Thomas Killigrew

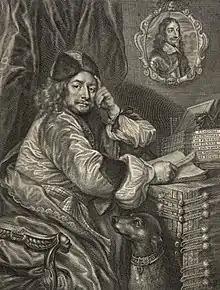
Print of Thomas Killigrew, after a portrait by William Sheppard

1 Cecilia Crofts (16?? –1638) in 1636, a maid of honour to Queen Henrietta Maria with a son: